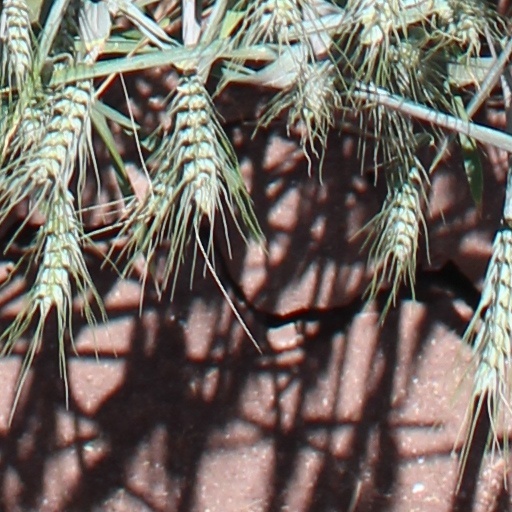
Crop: wheat